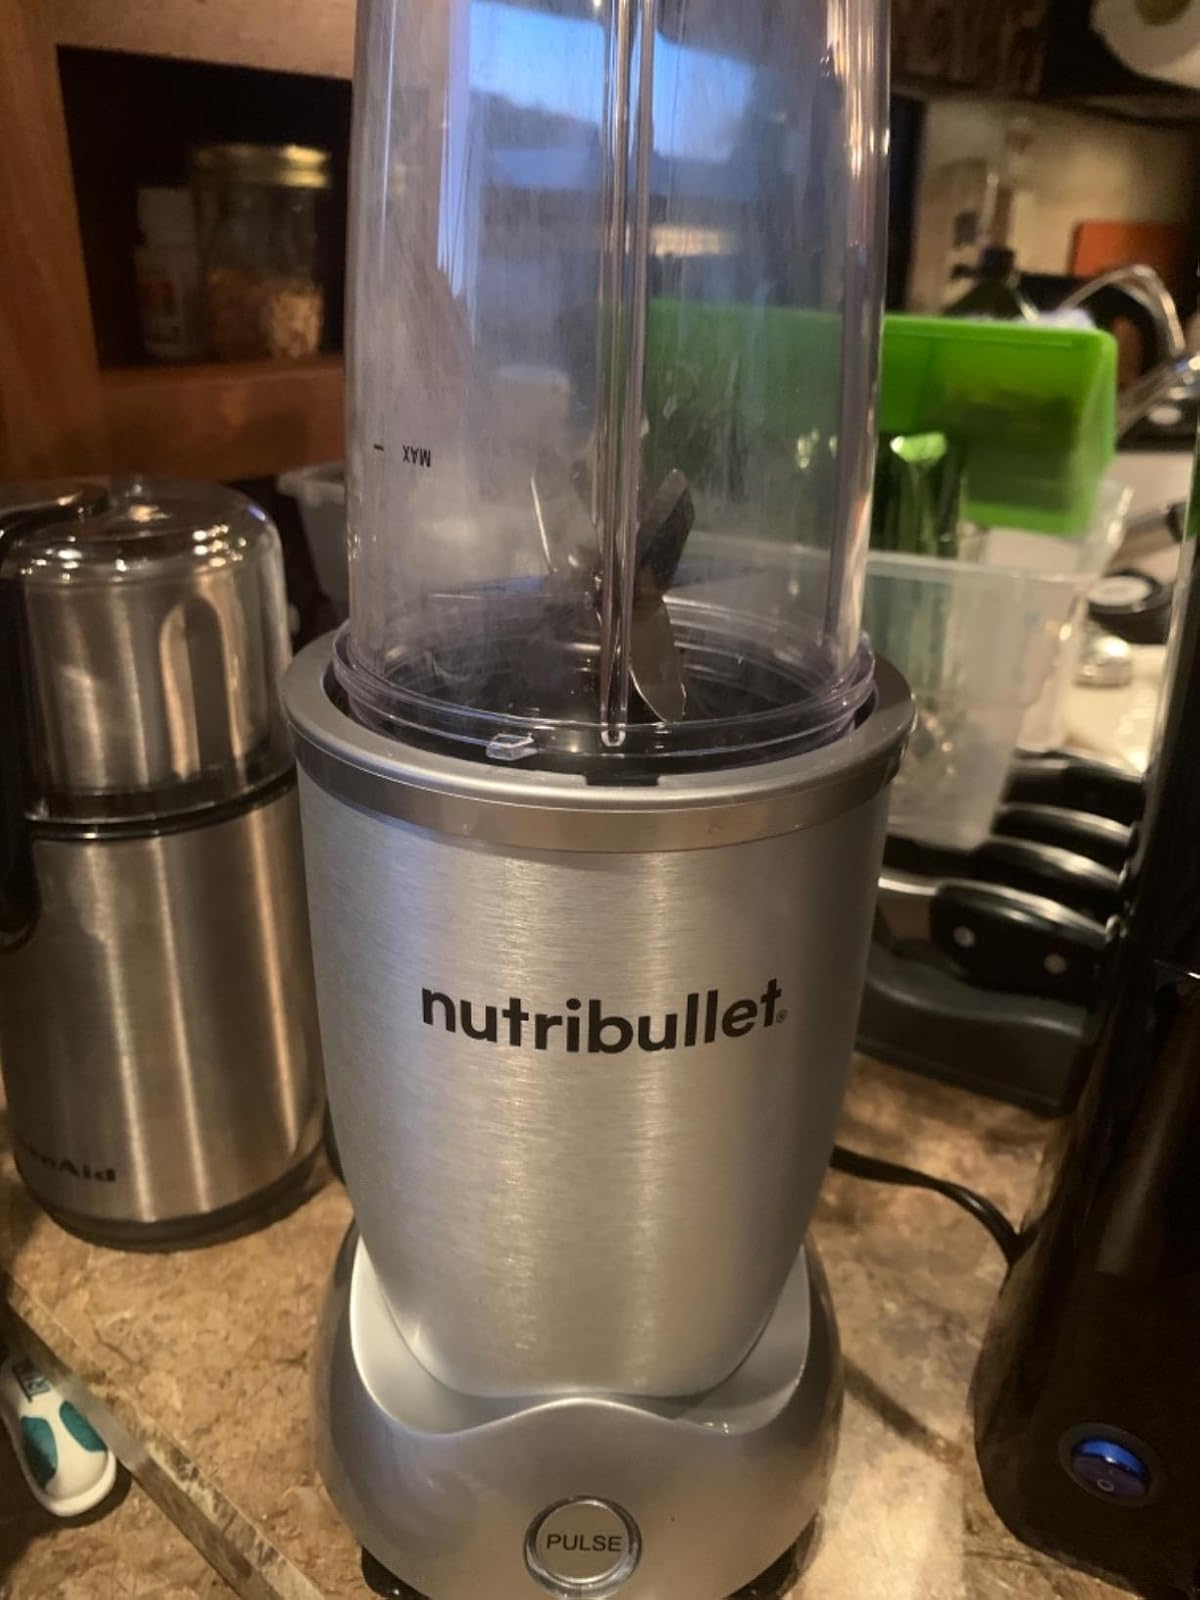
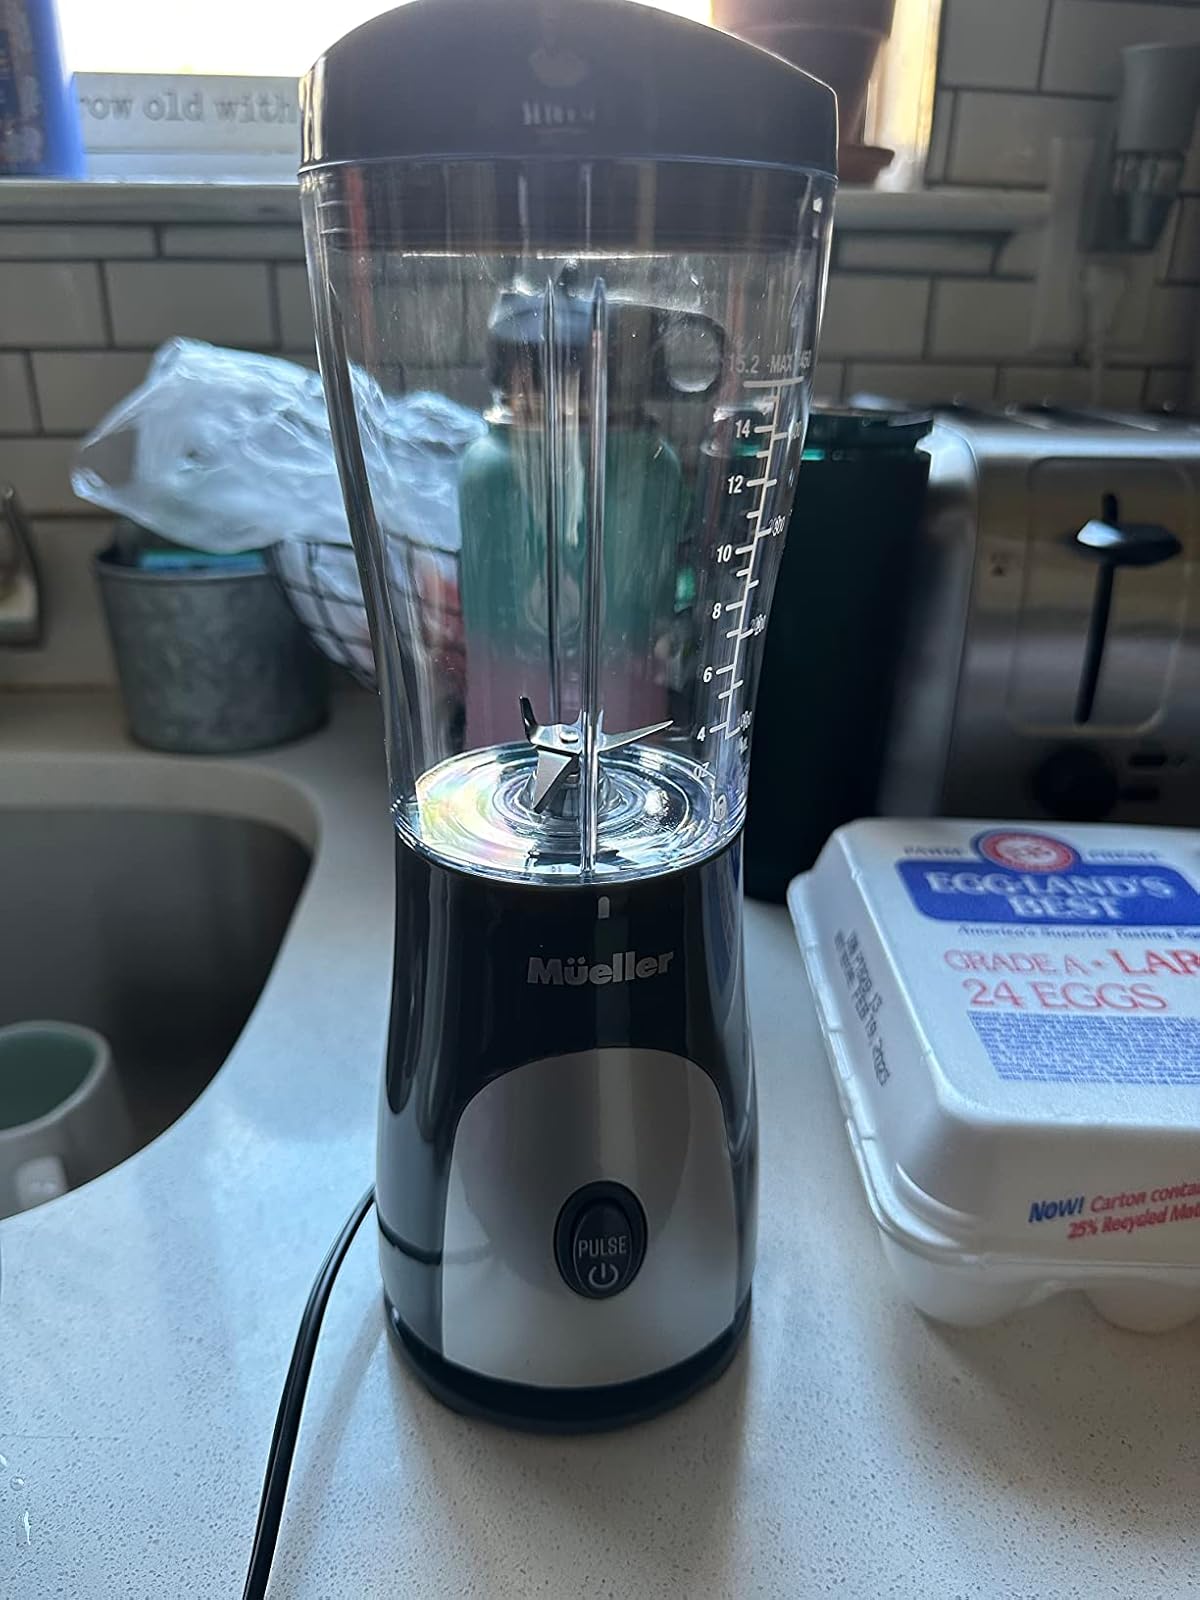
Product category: items_blender
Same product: no